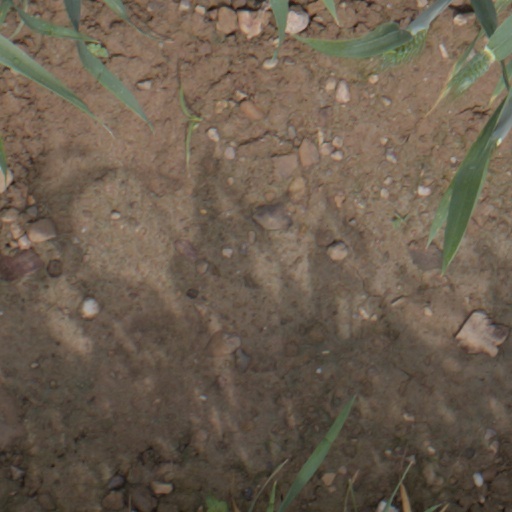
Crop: wheat